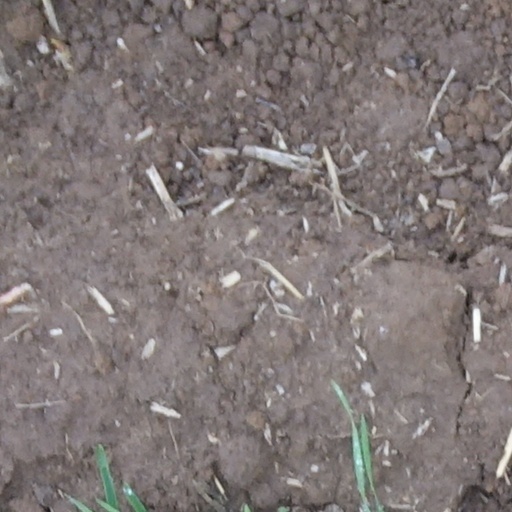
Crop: wheat